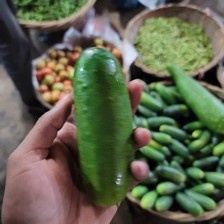
Label: cucumber